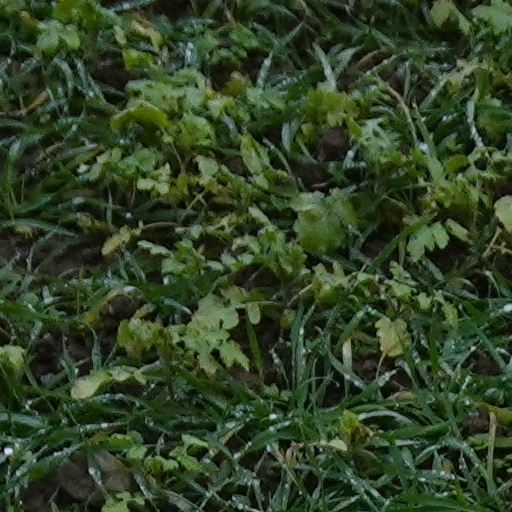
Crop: wheat